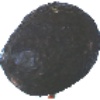
Label: Avocado ripe 1